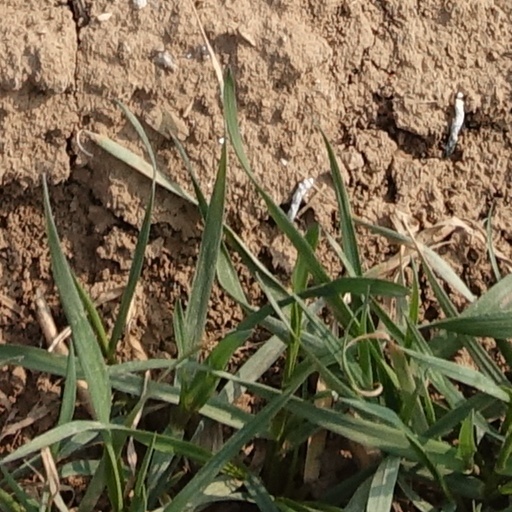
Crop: wheat